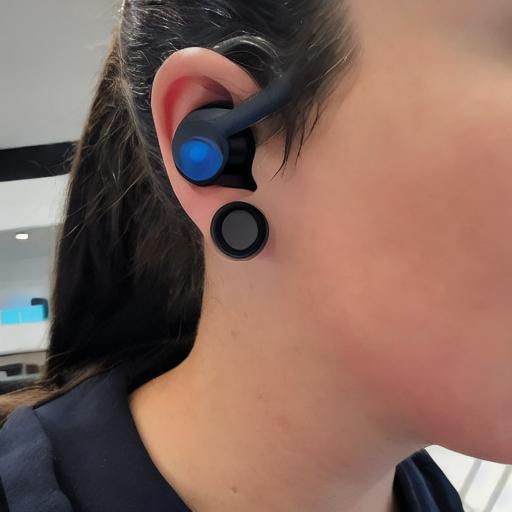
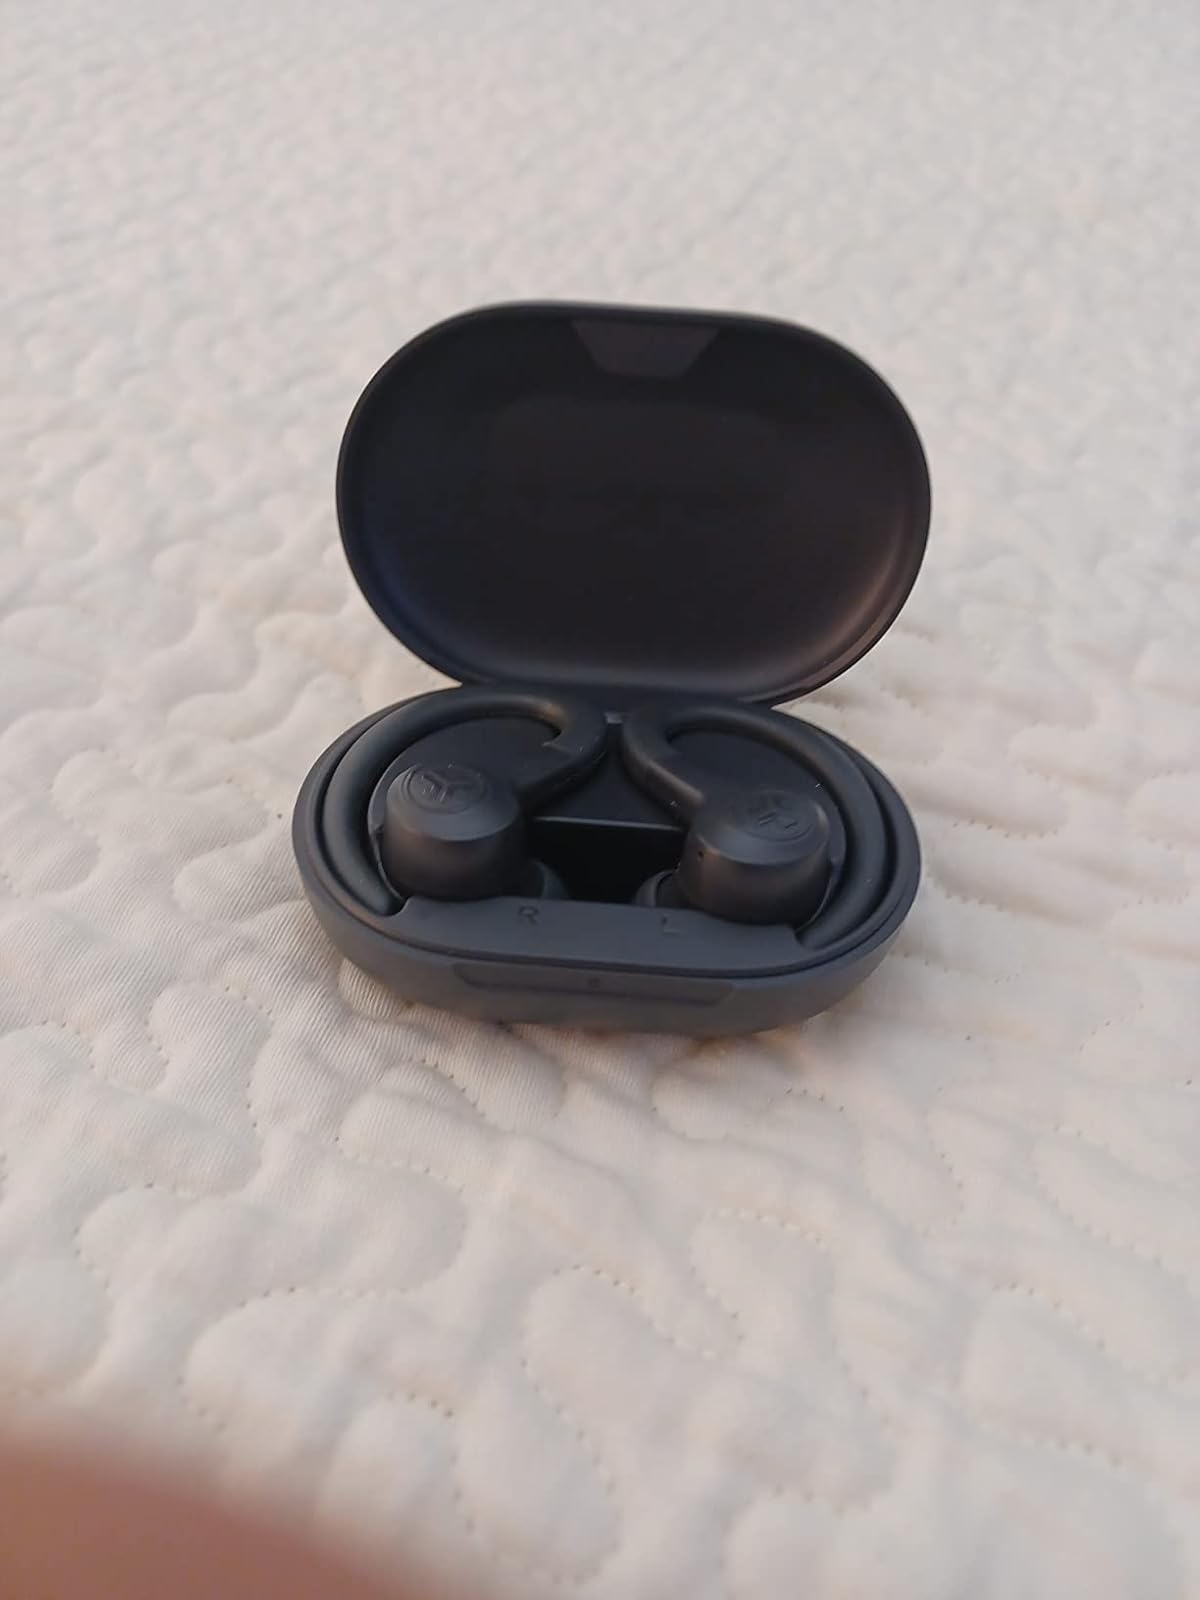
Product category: earbuds
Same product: no